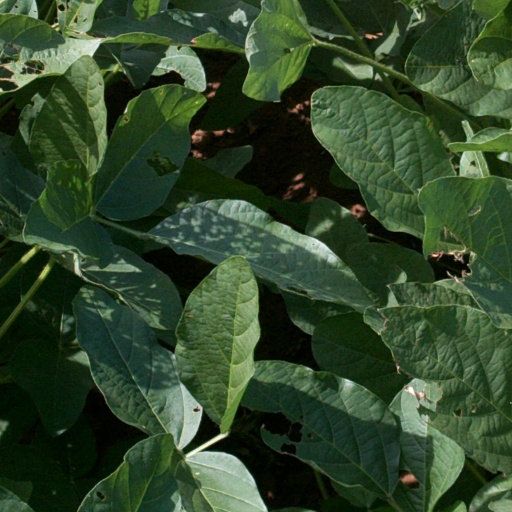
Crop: soybean